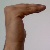
The image shows a hand gesture representing a space in Indian Sign Language.